Question: What is on the woman's feet?
Tambaya: Menene akan ƙafar matar?
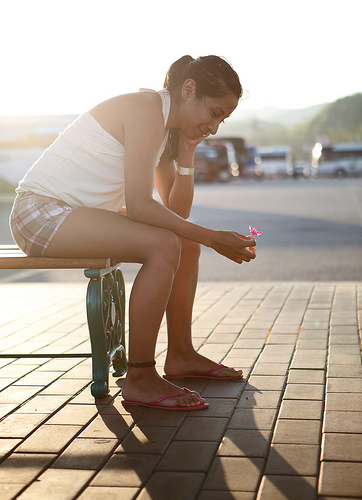
Answer: Slippers.
Amsa: Silifas.